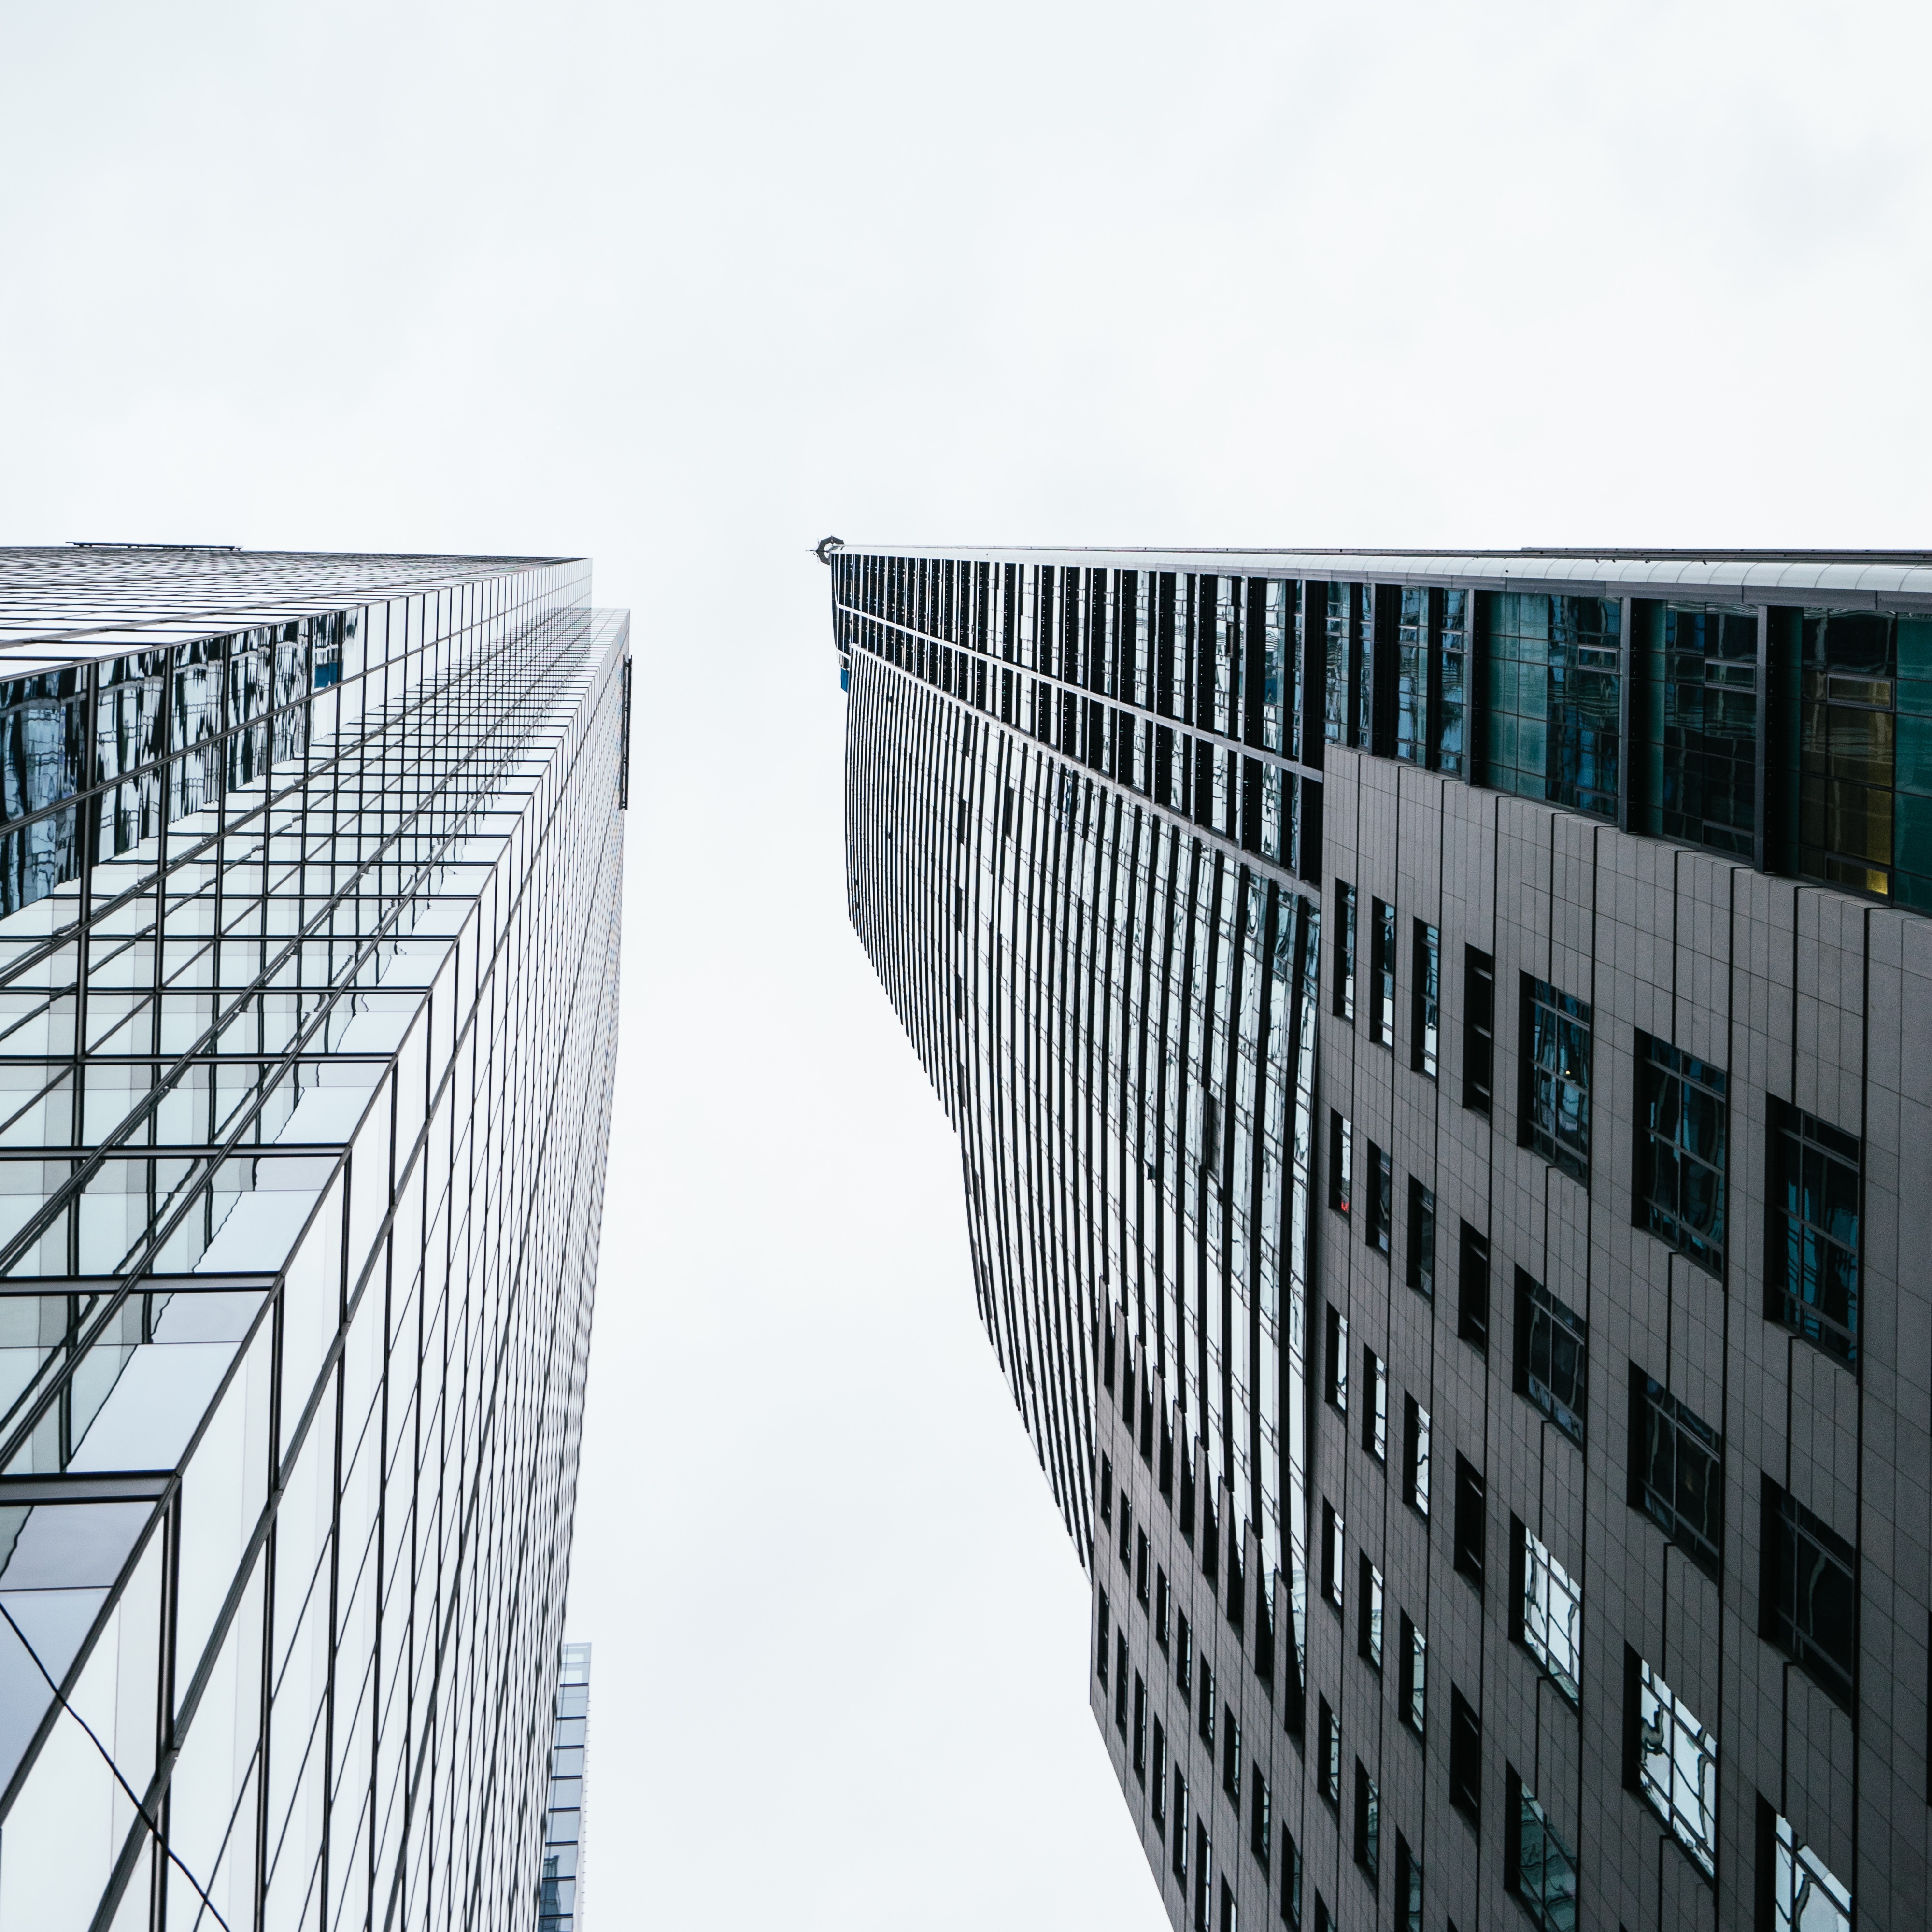
architecture, sky, glass, building, skyscraper, line, facade, tower block